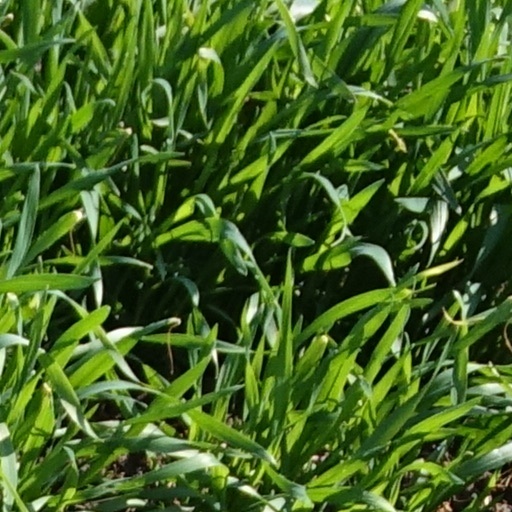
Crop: wheat